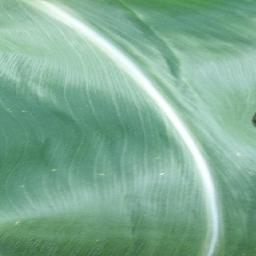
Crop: corn
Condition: (maize)_healthy